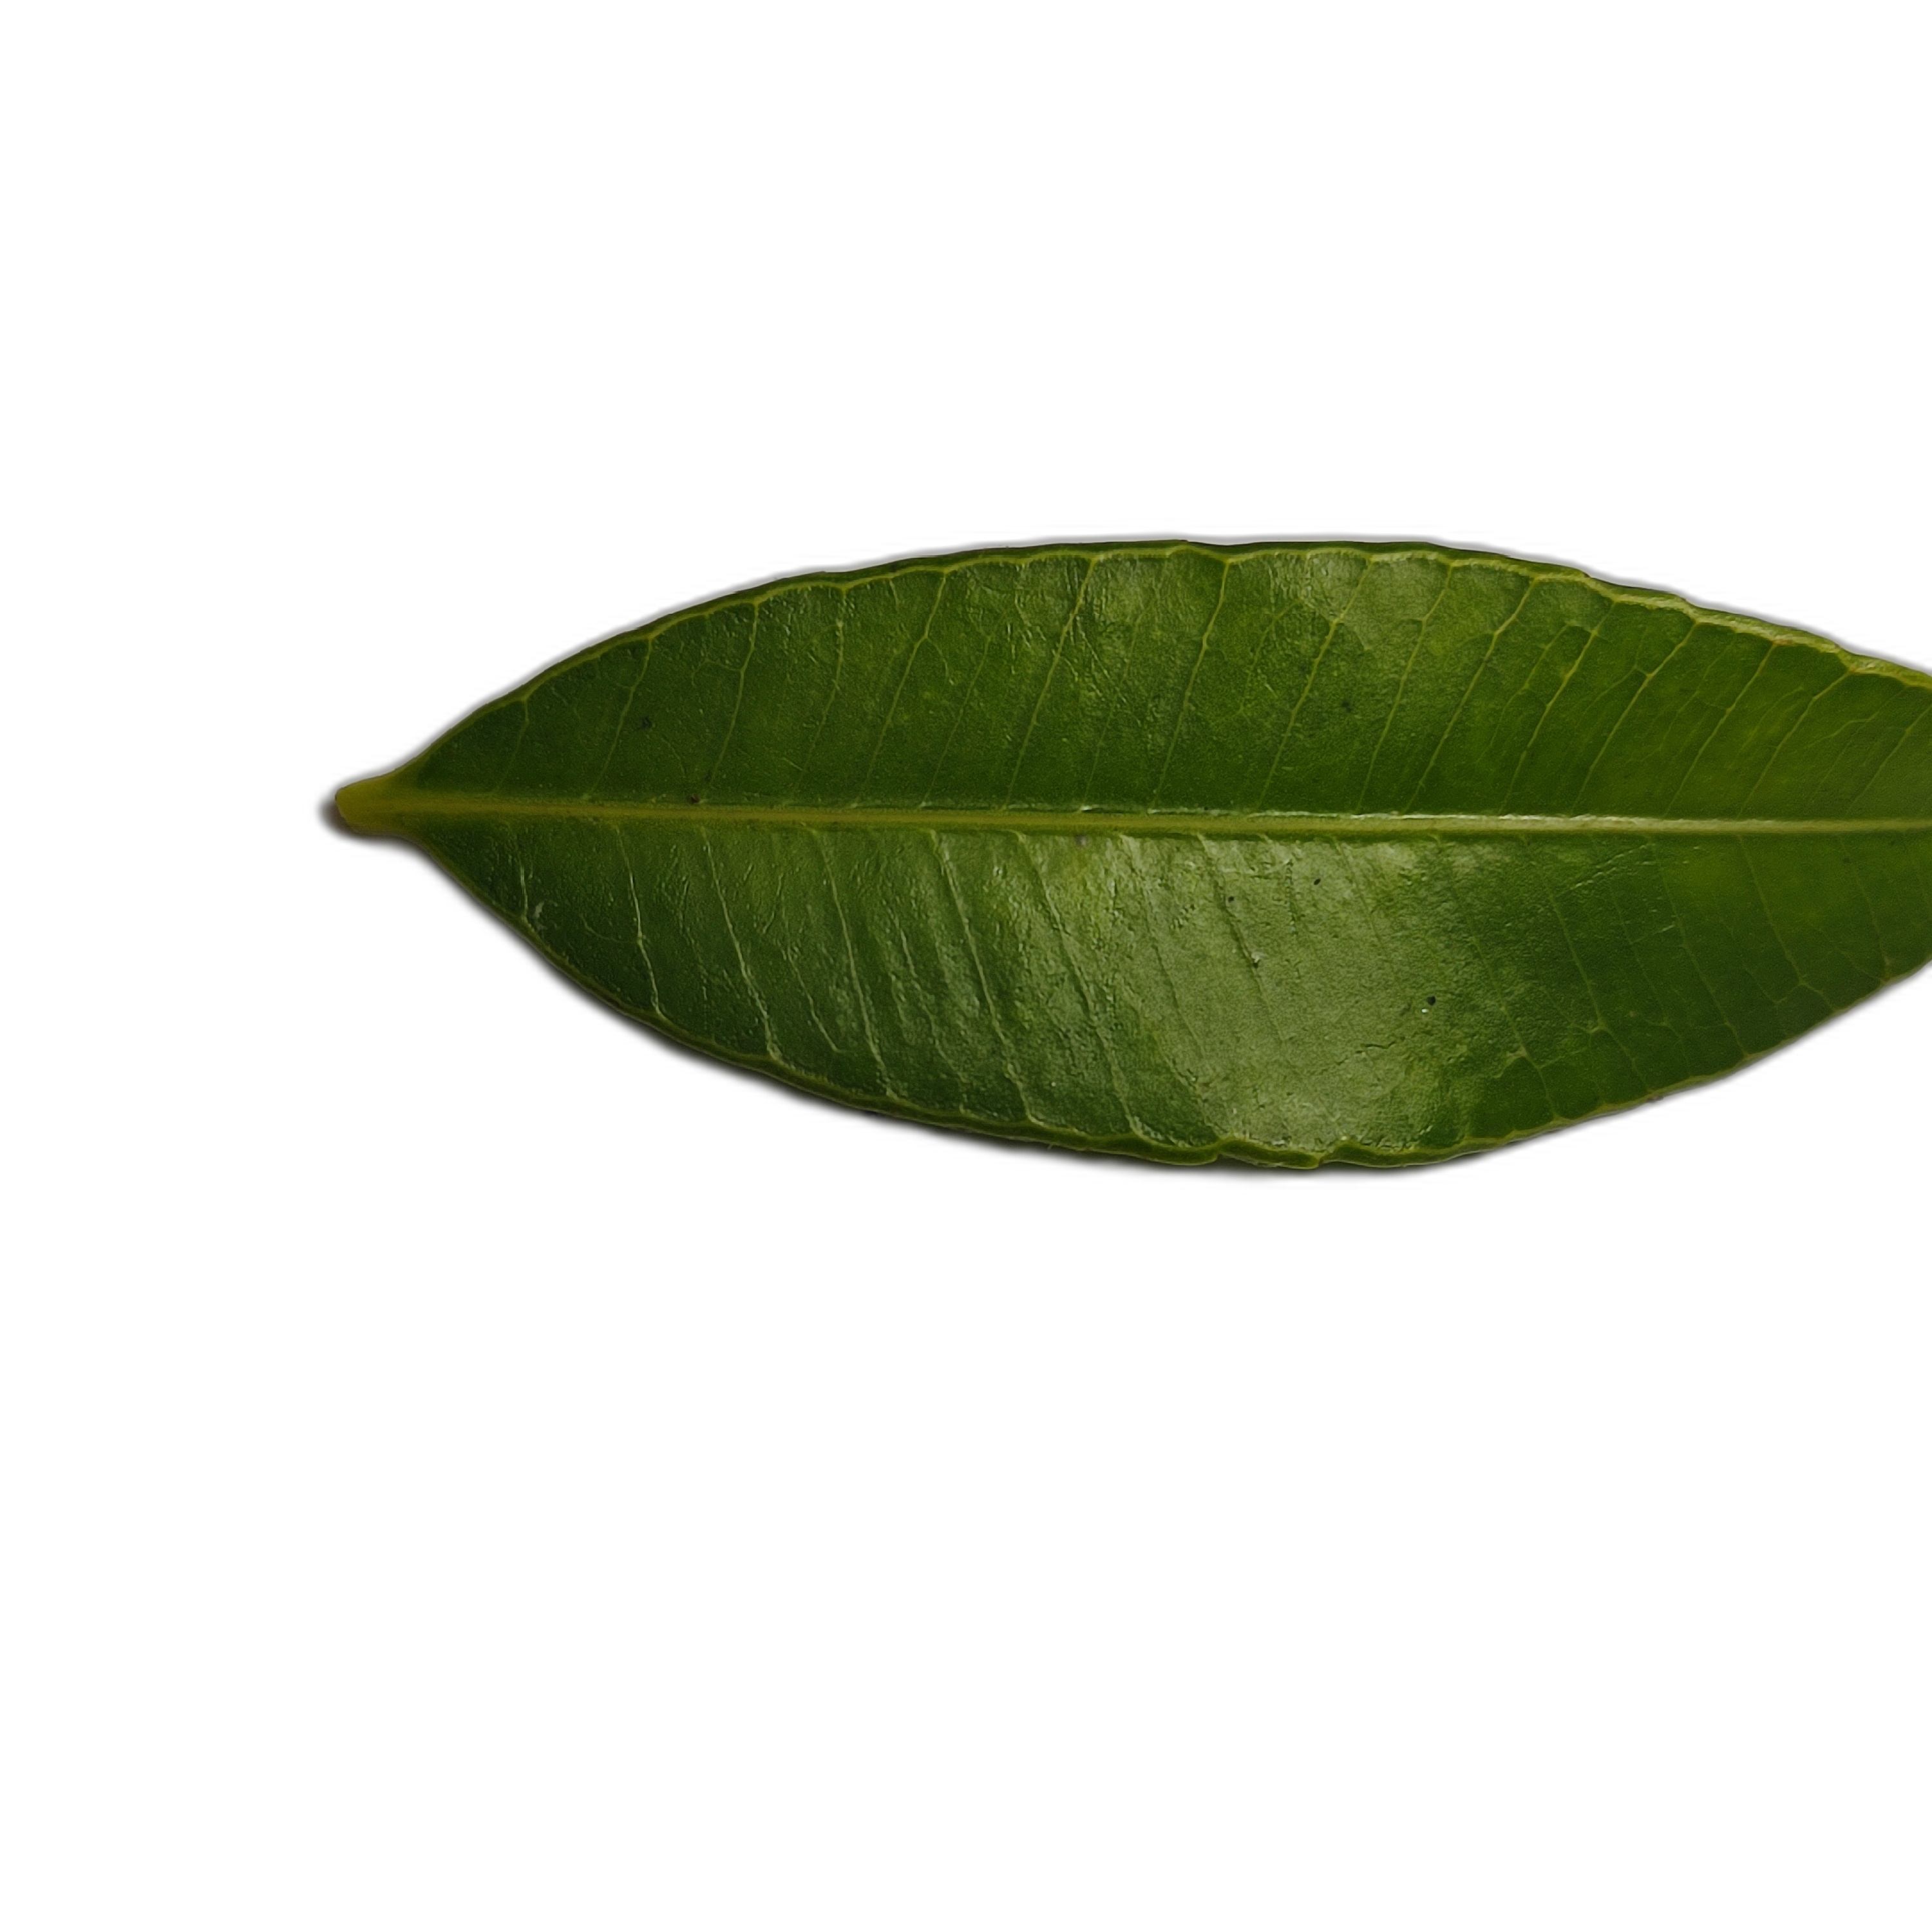
Label: healthy